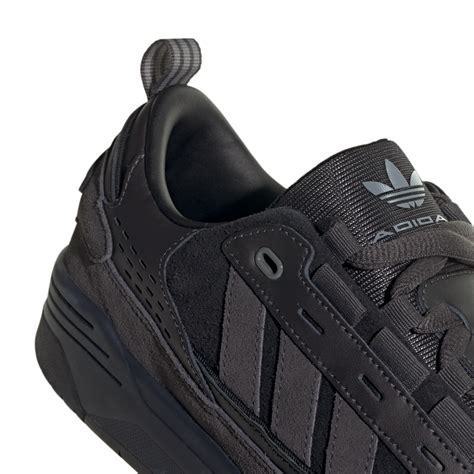
Brand: Adidas
Model: ADI2000